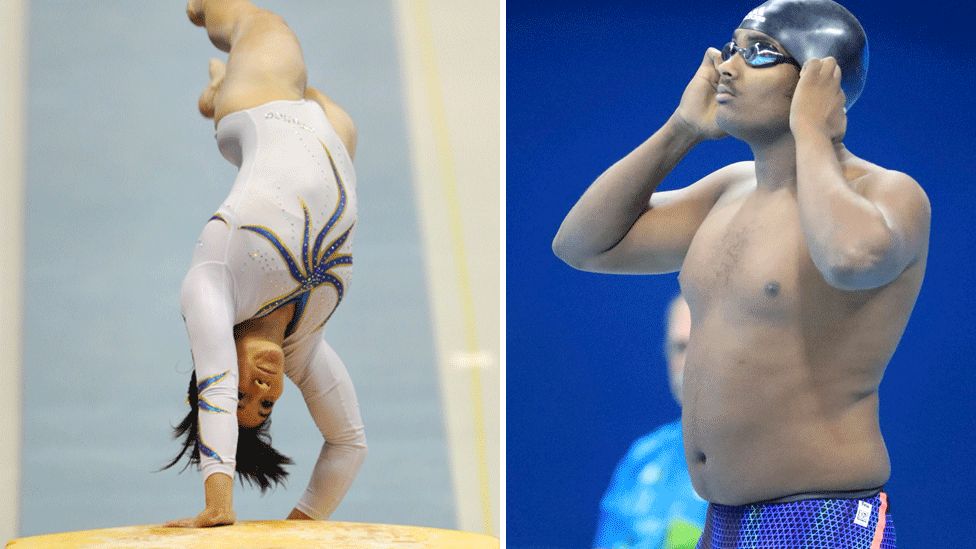
Gender: men